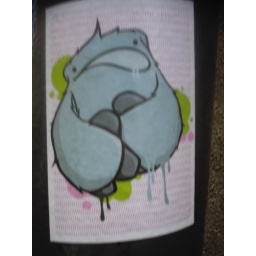
Spotted stuck on a lamp post by the new bath spa, cute art by Mr Shrew.